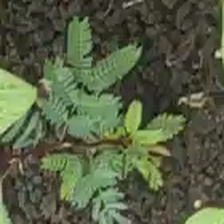
Weed species: Dwarf_cassia_(Chamaecrista pumila)